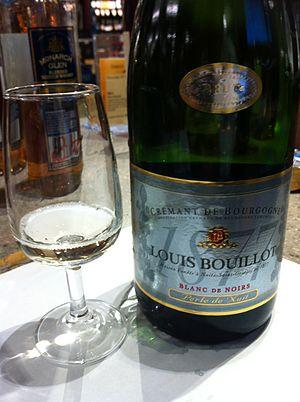
Le blanc de noirs est un vin blanc produit avec des raisins rouges ou noirs, à jus blanc.